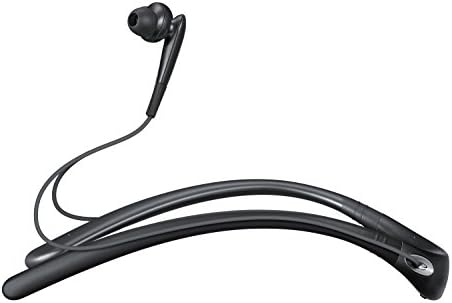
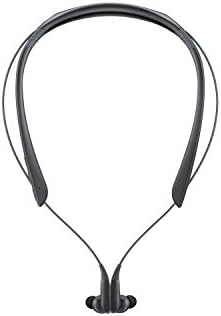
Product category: headphones
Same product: yes